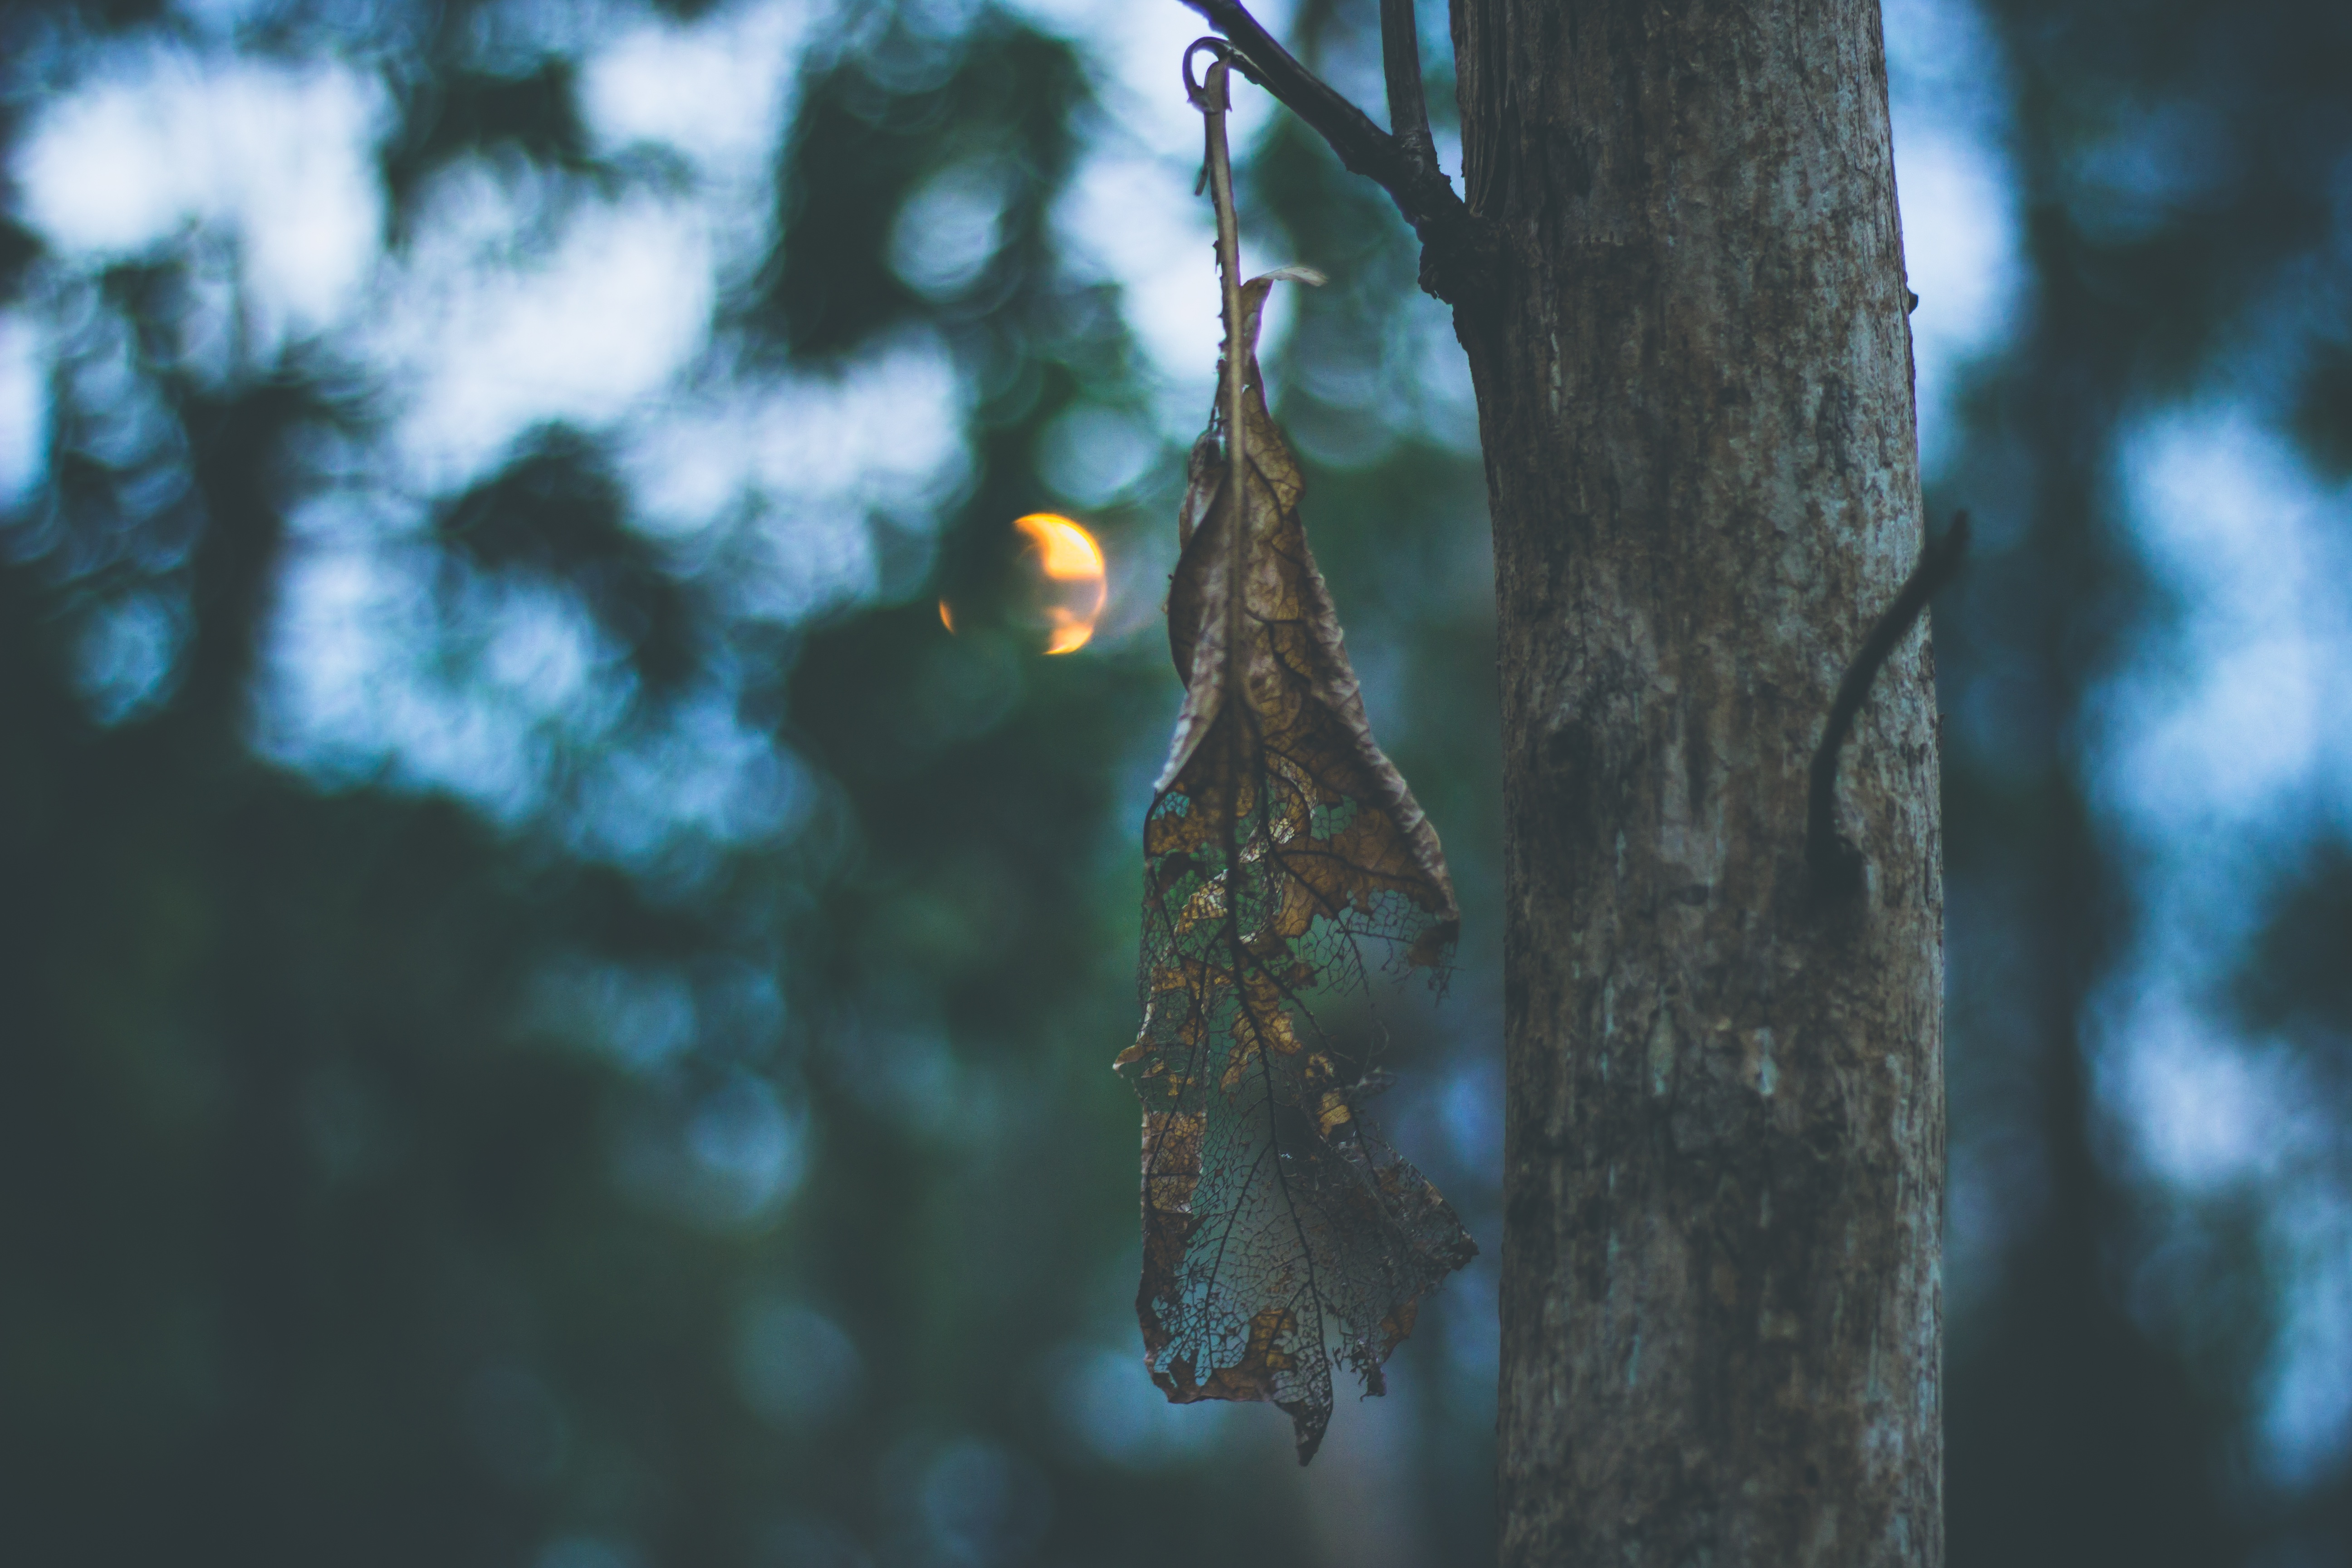
tree, nature, forest, branch, light, sunlight, leaf, green, reflection, darkness, blue, macro photography, woody plant